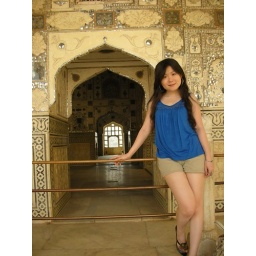
all the mirrors in the wall